Dan Smith (footballer, born 1999)

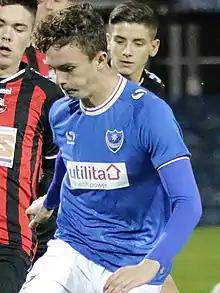
Smith in November 2017

Daniel Lewis Smith (born 5 September 1999) is an English footballer who plays for Dartford.